Helen Harrison-Bristol

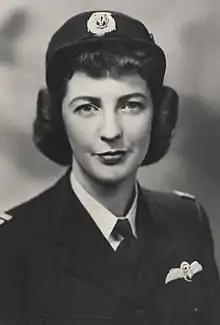
Helen M Harrison, Air Transport Auxiliary, Britain, 1942

Helen Marcelle Harrison Bristol (December 7, 1909 – April 27, 1995) was a pioneering Canadian female civil aviation instructor and the first Canadian Air Transport Auxiliary ferry pilot during World War II.